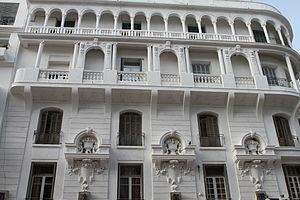
Le boulevard Mohammed-V est une des artères majeures de Casablanca. Elle relie la place des Nations-Unies à la station Casa-Voyageurs. Sur plus de deux kilomètres, ce boulevard commerçant rassemble les plus beaux immeubles de la ville.
Casablanca est une ville située au centre-ouest du Maroc. Capitale économique du pays et plus grande ville du Maghreb par la population, elle est située sur la côte atlantique, à environ 80 km au sud de Rabat, la capitale administrative.
Le Maroc, ou depuis 1957, en forme longue le royaume du Maroc, autrefois l'Empire chérifien, est un État unitaire régionalisé situé en Afrique du Nord. Son régime politique est une monarchie constitutionnelle. Sa capitale est Rabat et sa plus grande ville Casablanca.